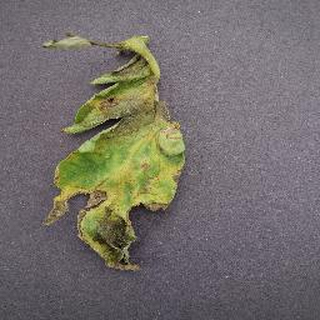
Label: tomato_late_blight